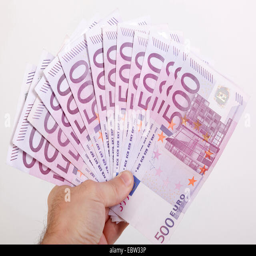
bank notes in a hand